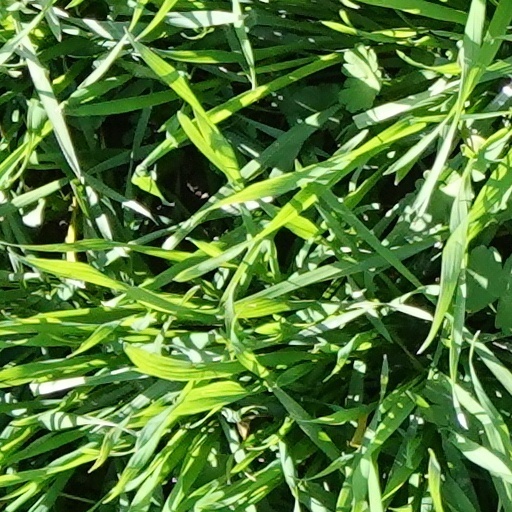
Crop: wheat